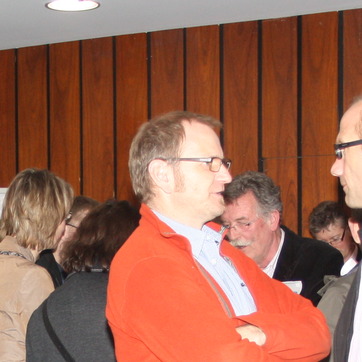
Material: skin